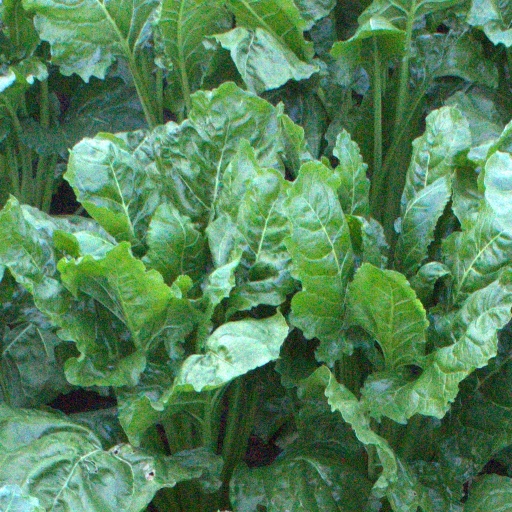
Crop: sugar beet